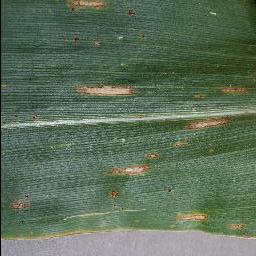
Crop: corn
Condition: (maize)_cercospora_spot_gray_spot